The SpongeBob SquarePants Movie

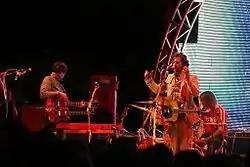
The Flaming Lips recorded "SpongeBob & Patrick Confront the Psychic Wall of Energy".

The DVD and Blu-ray releases include animatics of deleted scenes from the film, including SpongeBob and Patrick's meeting with Sandy Cheeks (a squirrel) on the surface after they escape from Shell City. Patrick repeatedly vomits, upset by Sandy's unusual appearance. The squirrel is pursued by black-suited exterminators, and defends herself with acorns. She informs SpongeBob and Patrick that they can return to Bikini Bottom by taking a bus at the beach. This idea was later used for the second film "" (2015), where Sandy became a giant realistic squirrel.